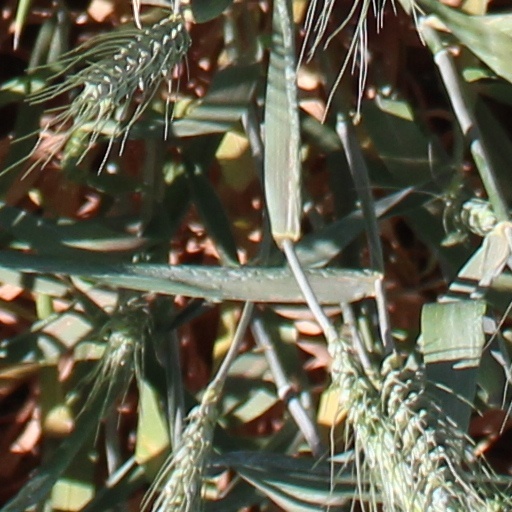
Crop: wheat